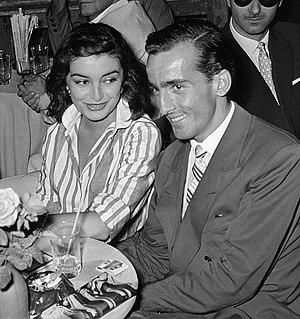
Alessandro, dit « Dado » Ruspoli est un aristocrate italien hors normes, né le 9 décembre 1924, à Rome, ville où il est mort le 11 janvier 2005. Neuvième prince de Cerveteri, c'était un playboy, et occasionnellement un acteur. Il aurait inspiré Federico Fellini pour plusieurs épisodes du film La Dolce Vita.